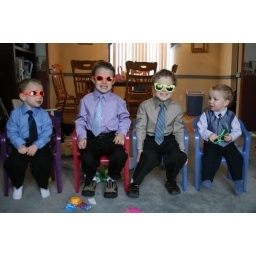
boys in chairs